NTFS

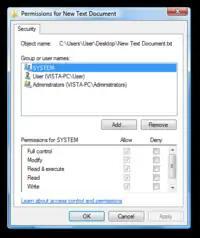
NTFS file system permissions on a modern Windows system

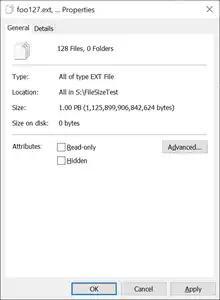
One petabyte (1,125,899,906,842,624 bytes) of sparse files, 0 bytes on disk.

and HPFS lack, including: access control lists (ACLs); filesystem encryption; transparent compression; sparse files; file system journaling and volume shadow copy, a feature that allows backups of a system while in use.